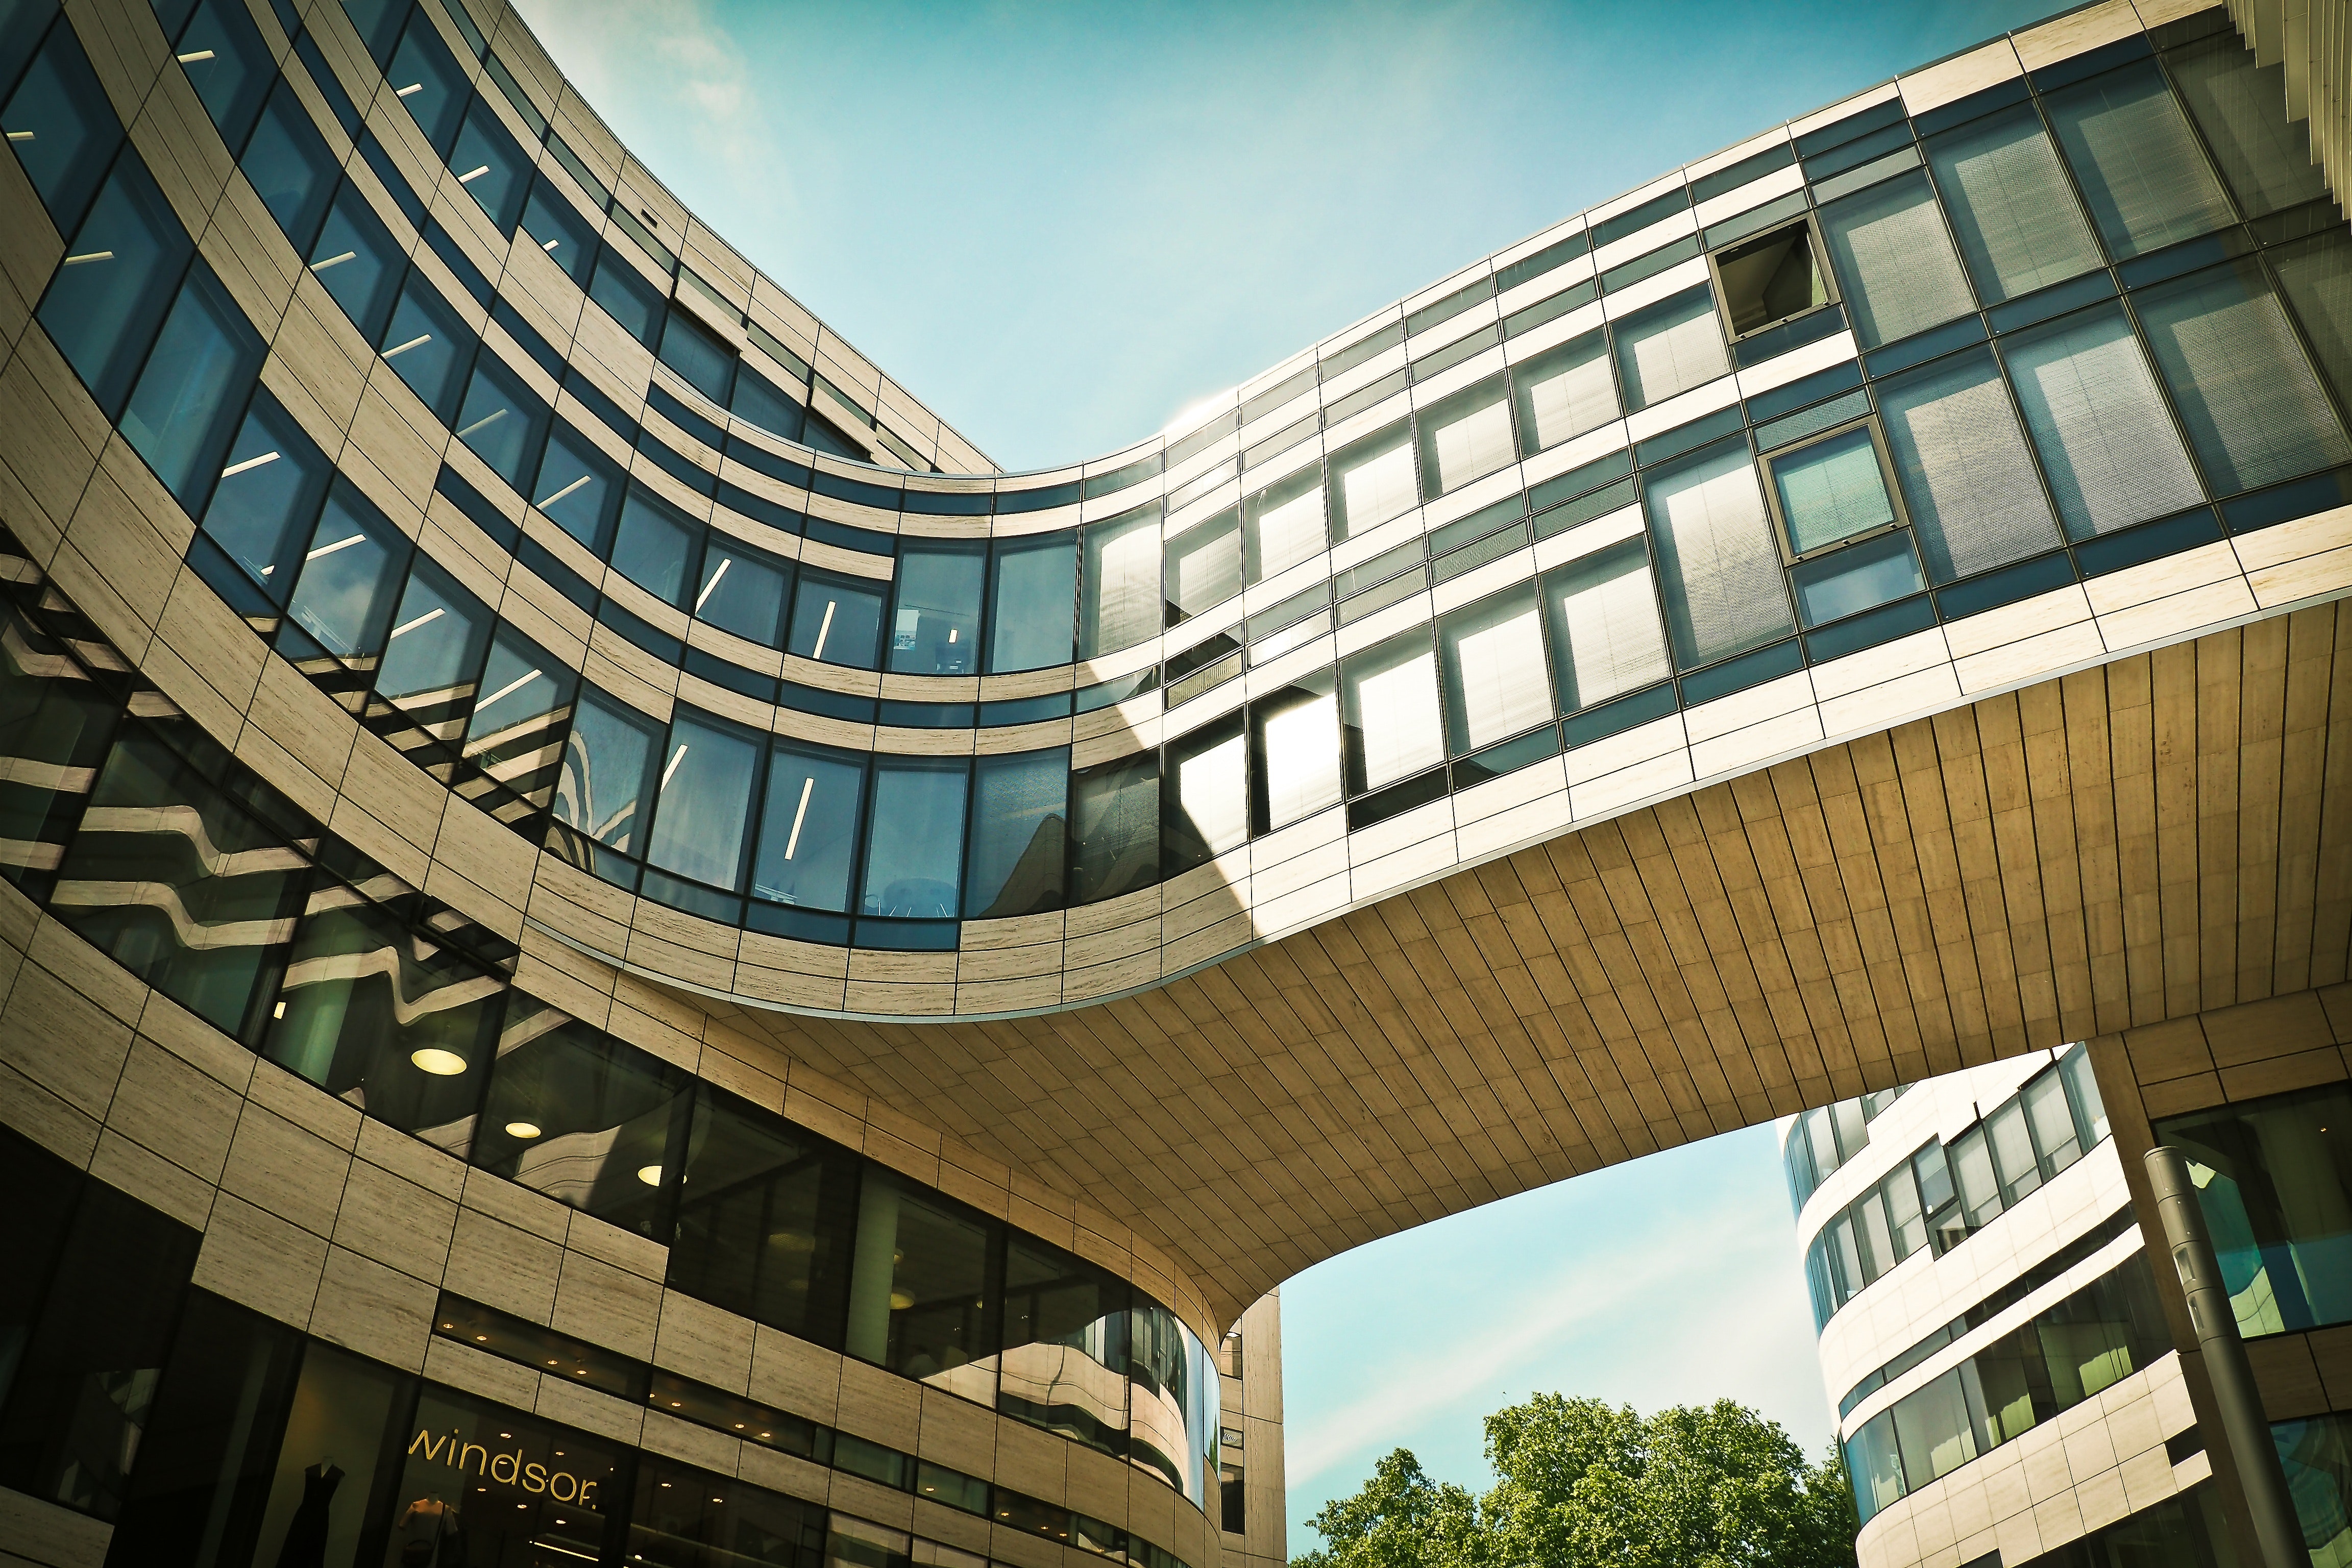
architecture, building, daytime, metropolitan area, mixed use, sky, urban area, commercial building, daylighting, corporate headquarters, city, facade, real estate, metropolis, headquarters, shopping mall, glass, hotel, window, house, symmetry, street